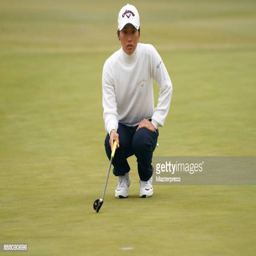
person lines up during the final round